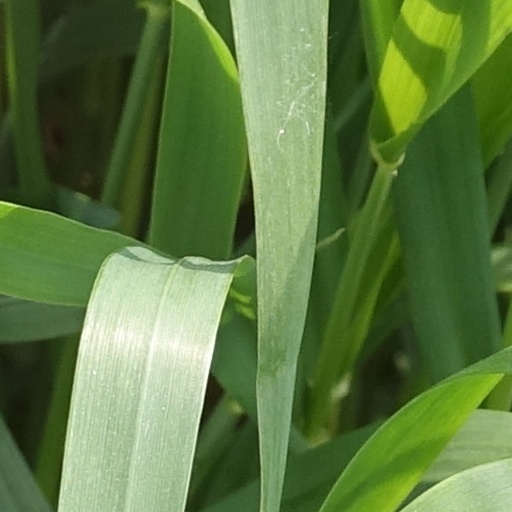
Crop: wheat